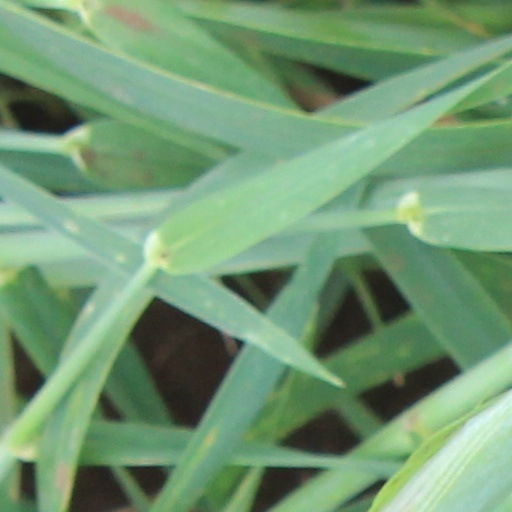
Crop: wheat